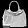
Label: Bag